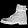
Label: Ankle boot